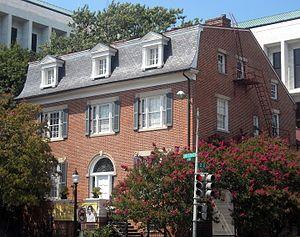
Le Belmont-Paul Women's Equality National Monument est un monument national américain désigné comme tel par le président des États-Unis Barack Obama le 12 avril 2016. Il protège le siège du National Woman's Party, à Washington.
Cette liste recense les monuments nationaux américains.